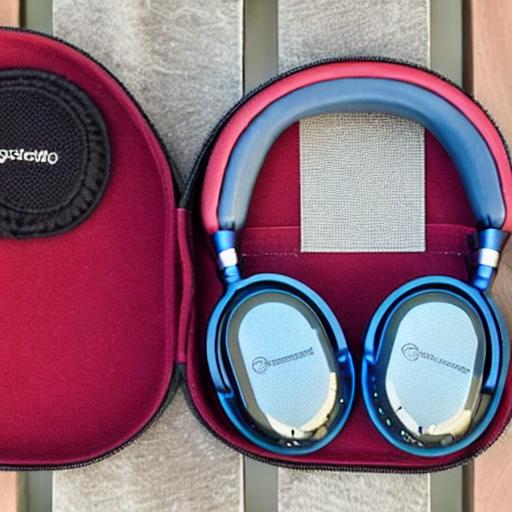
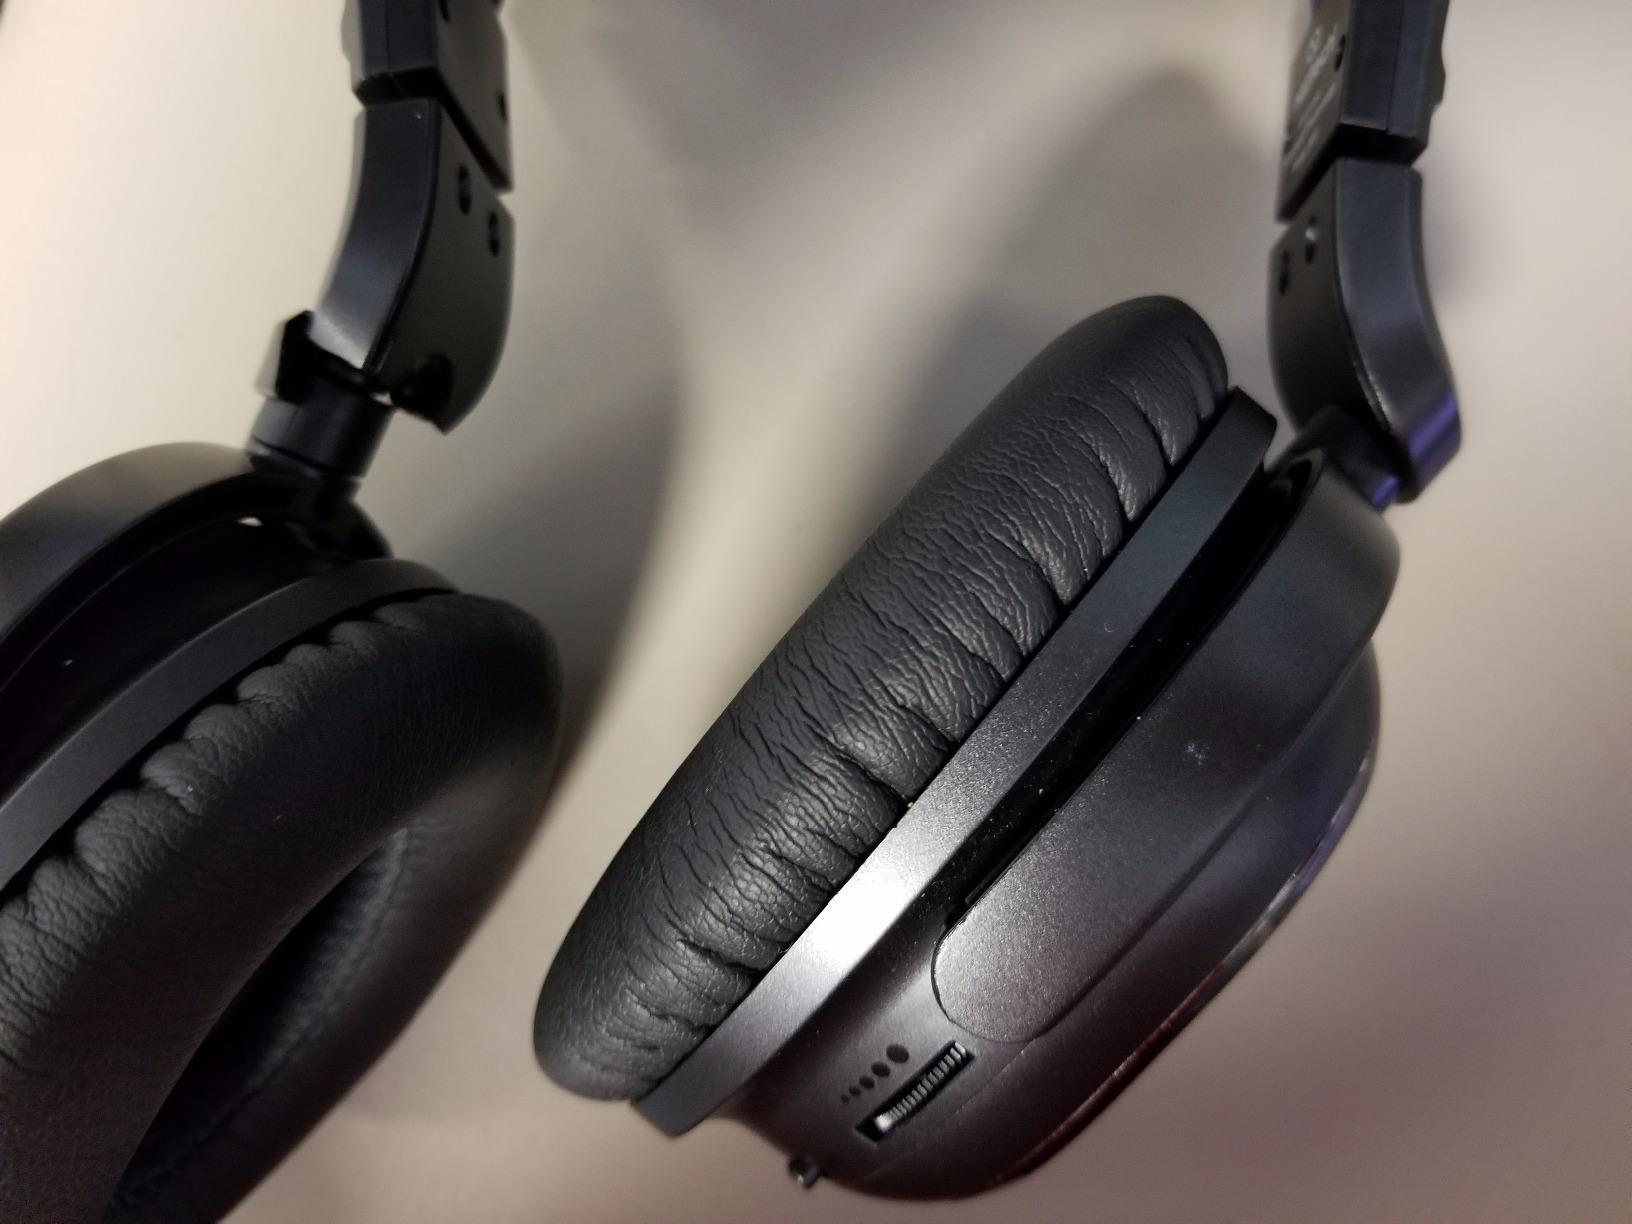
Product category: headphones
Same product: no